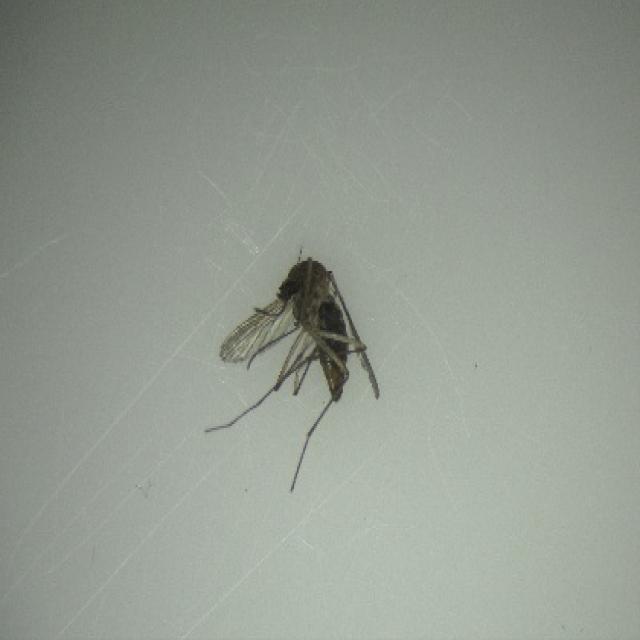
Species: culex_tritaeniorhynchus